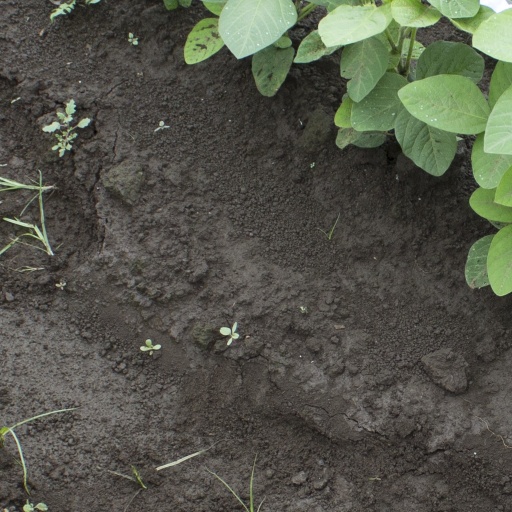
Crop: soybean